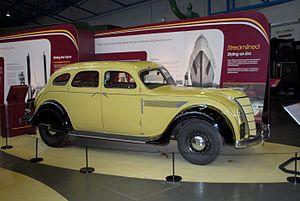
Karrier était une marque anglaise de véhicules municipaux motorisés, de véhicules utilitaires légers et de trolley-bus fabriqués à l'usine Karrier, à Huddersfield, West Yorkshire par Clayton et Co Huddersfield Limited.